Clan of Champions

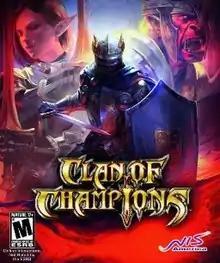
North American cover art

is a single and multiplayer action fighting game set in a fantasy setting. It was released on November 23, 2011 in Japan as a PS3 exclusive. The game was released in North America for Microsoft Windows and PlayStation 3 in 2012 by NIS America on behalf of developer Acquire.